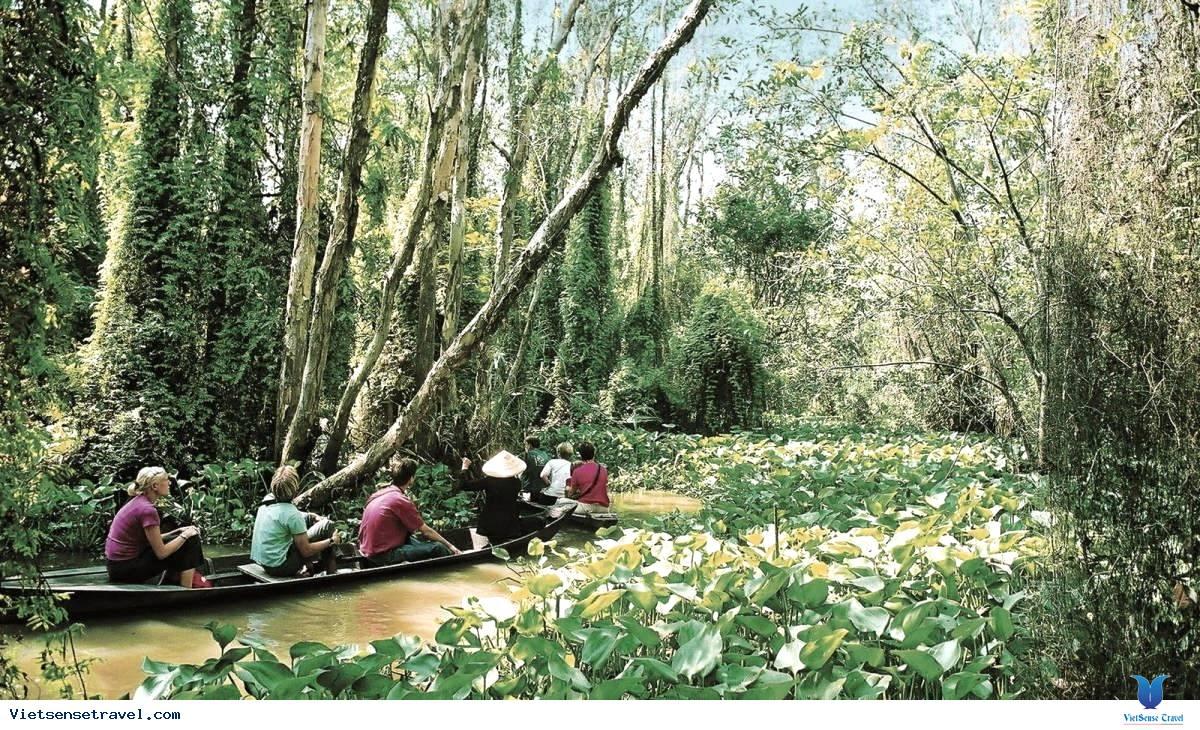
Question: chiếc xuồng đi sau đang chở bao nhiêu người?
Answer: bốn người